Patriot Hills

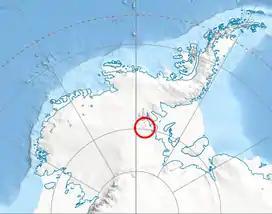
Location of Patriot Hills in Western Antarctica.

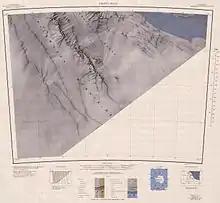
Map of the region

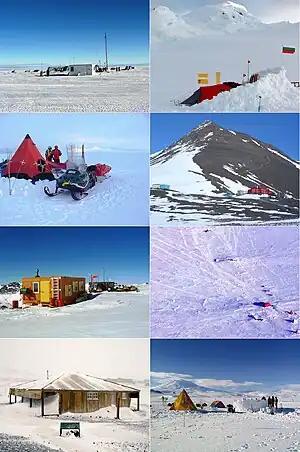
Antarctic Field Camps. Patriot Hills, Antarctica.

Patriot Hills is a line of rock hills 5 nautical miles (9 km) long, located 3 nautical miles (6 km) east of the north end of Independence Hills in Horseshoe Valley, Heritage Range, Western Antarctica.